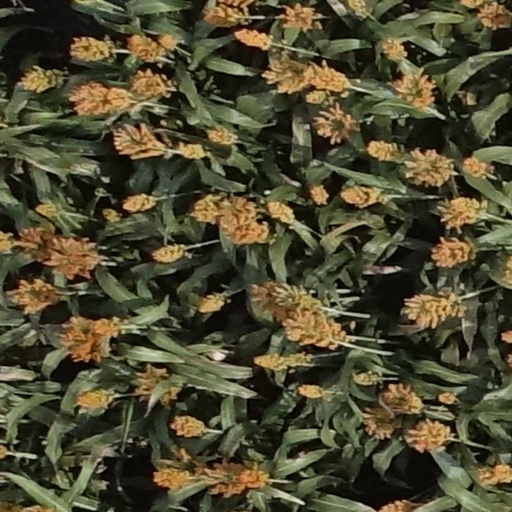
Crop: sorghum